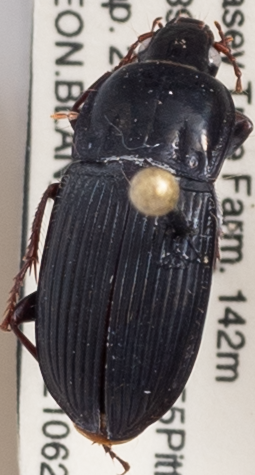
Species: Pterostichus permundus
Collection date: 2021-06-29
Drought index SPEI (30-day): -0.03
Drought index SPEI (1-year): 0.54
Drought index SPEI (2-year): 0.39